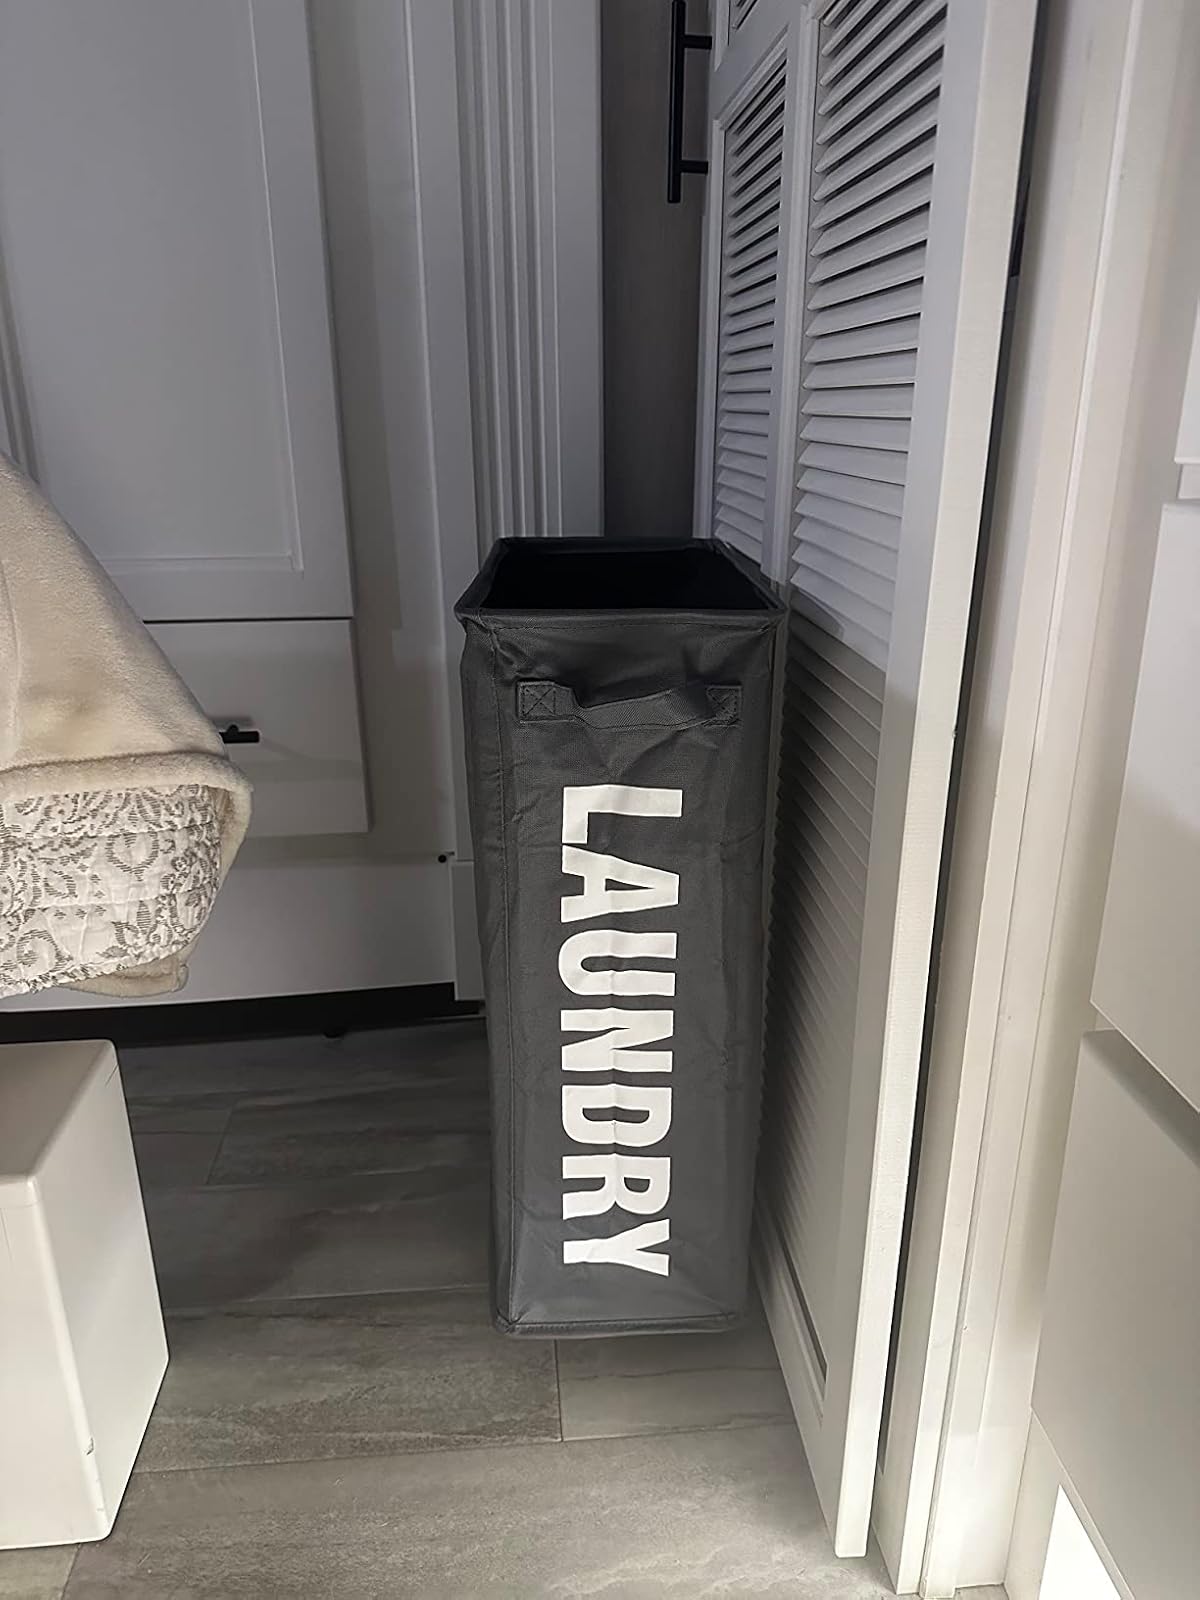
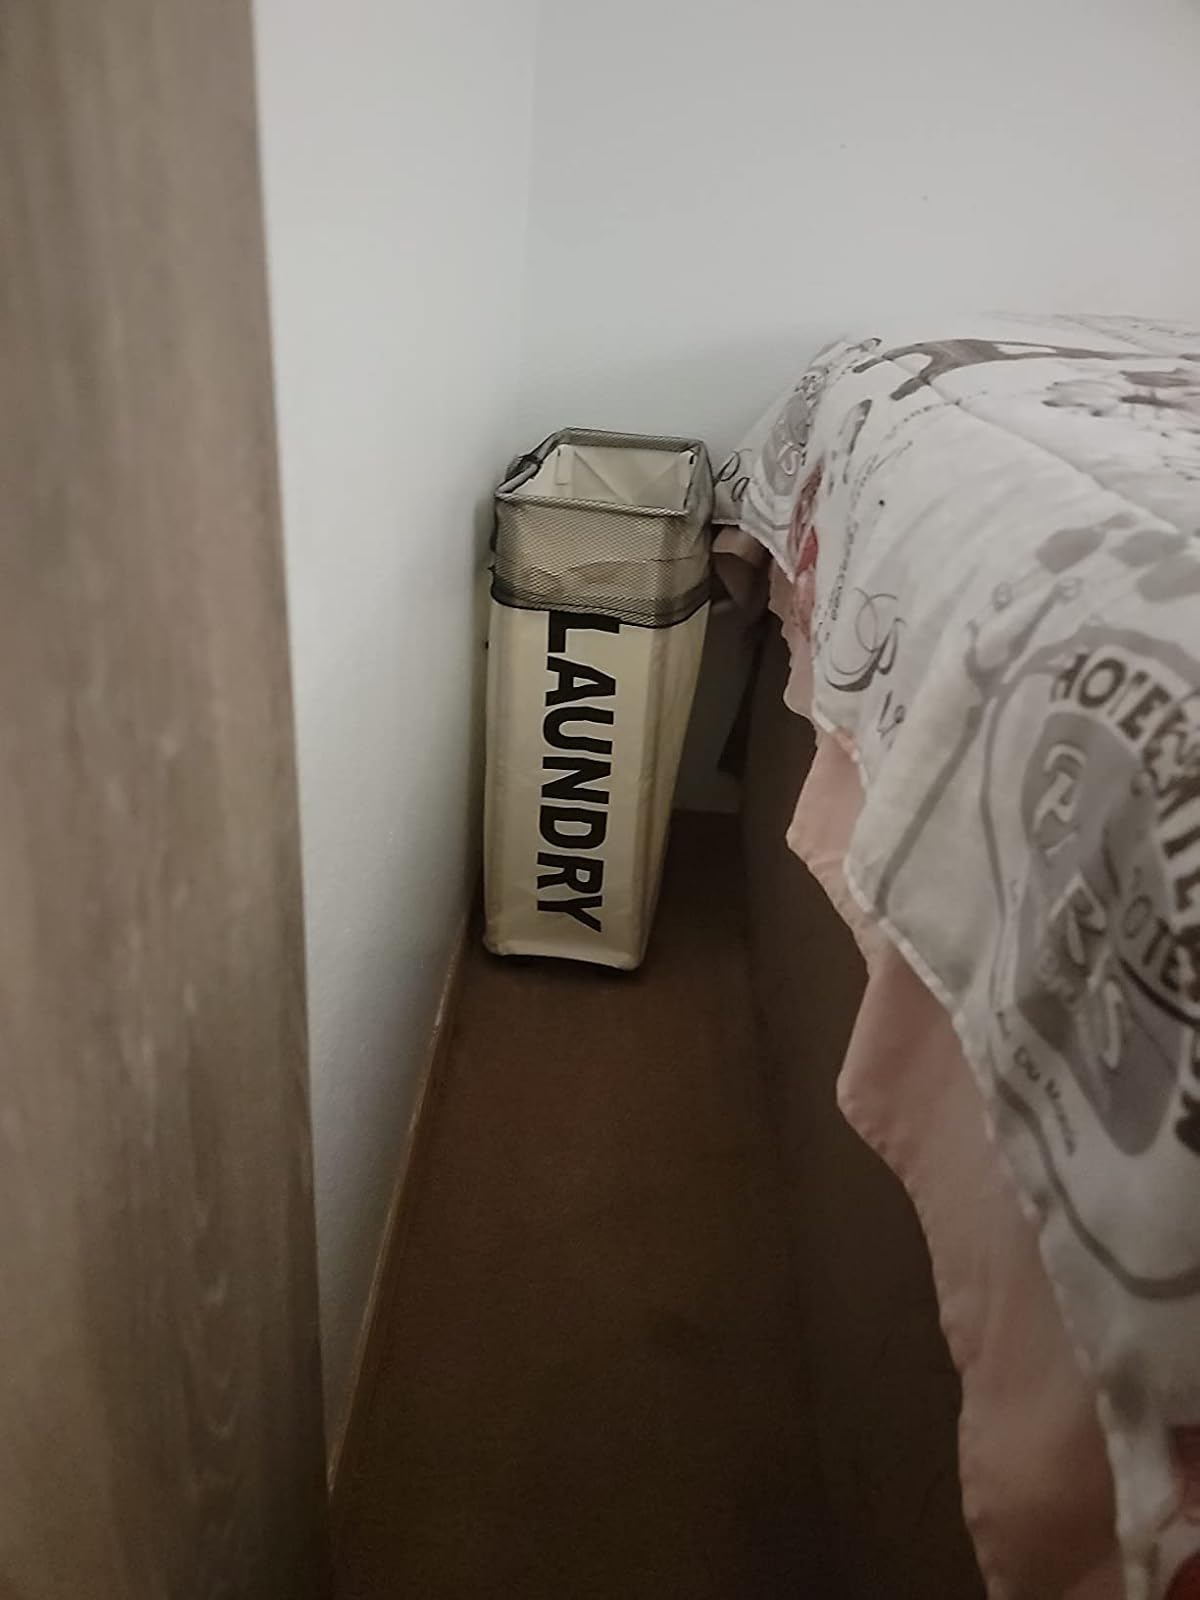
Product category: items_hamper
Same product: no